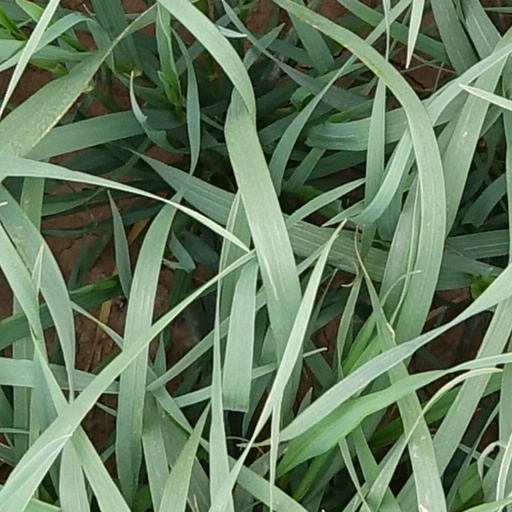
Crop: wheat